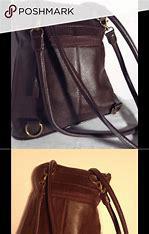
Brand: Clarks
Model: 100